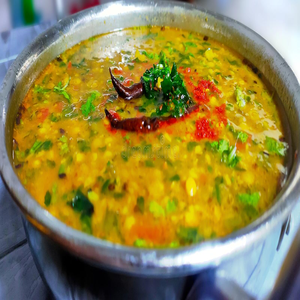
Dish: dal